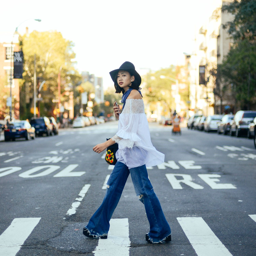
person from the fashion blog wearing jeans , platforms